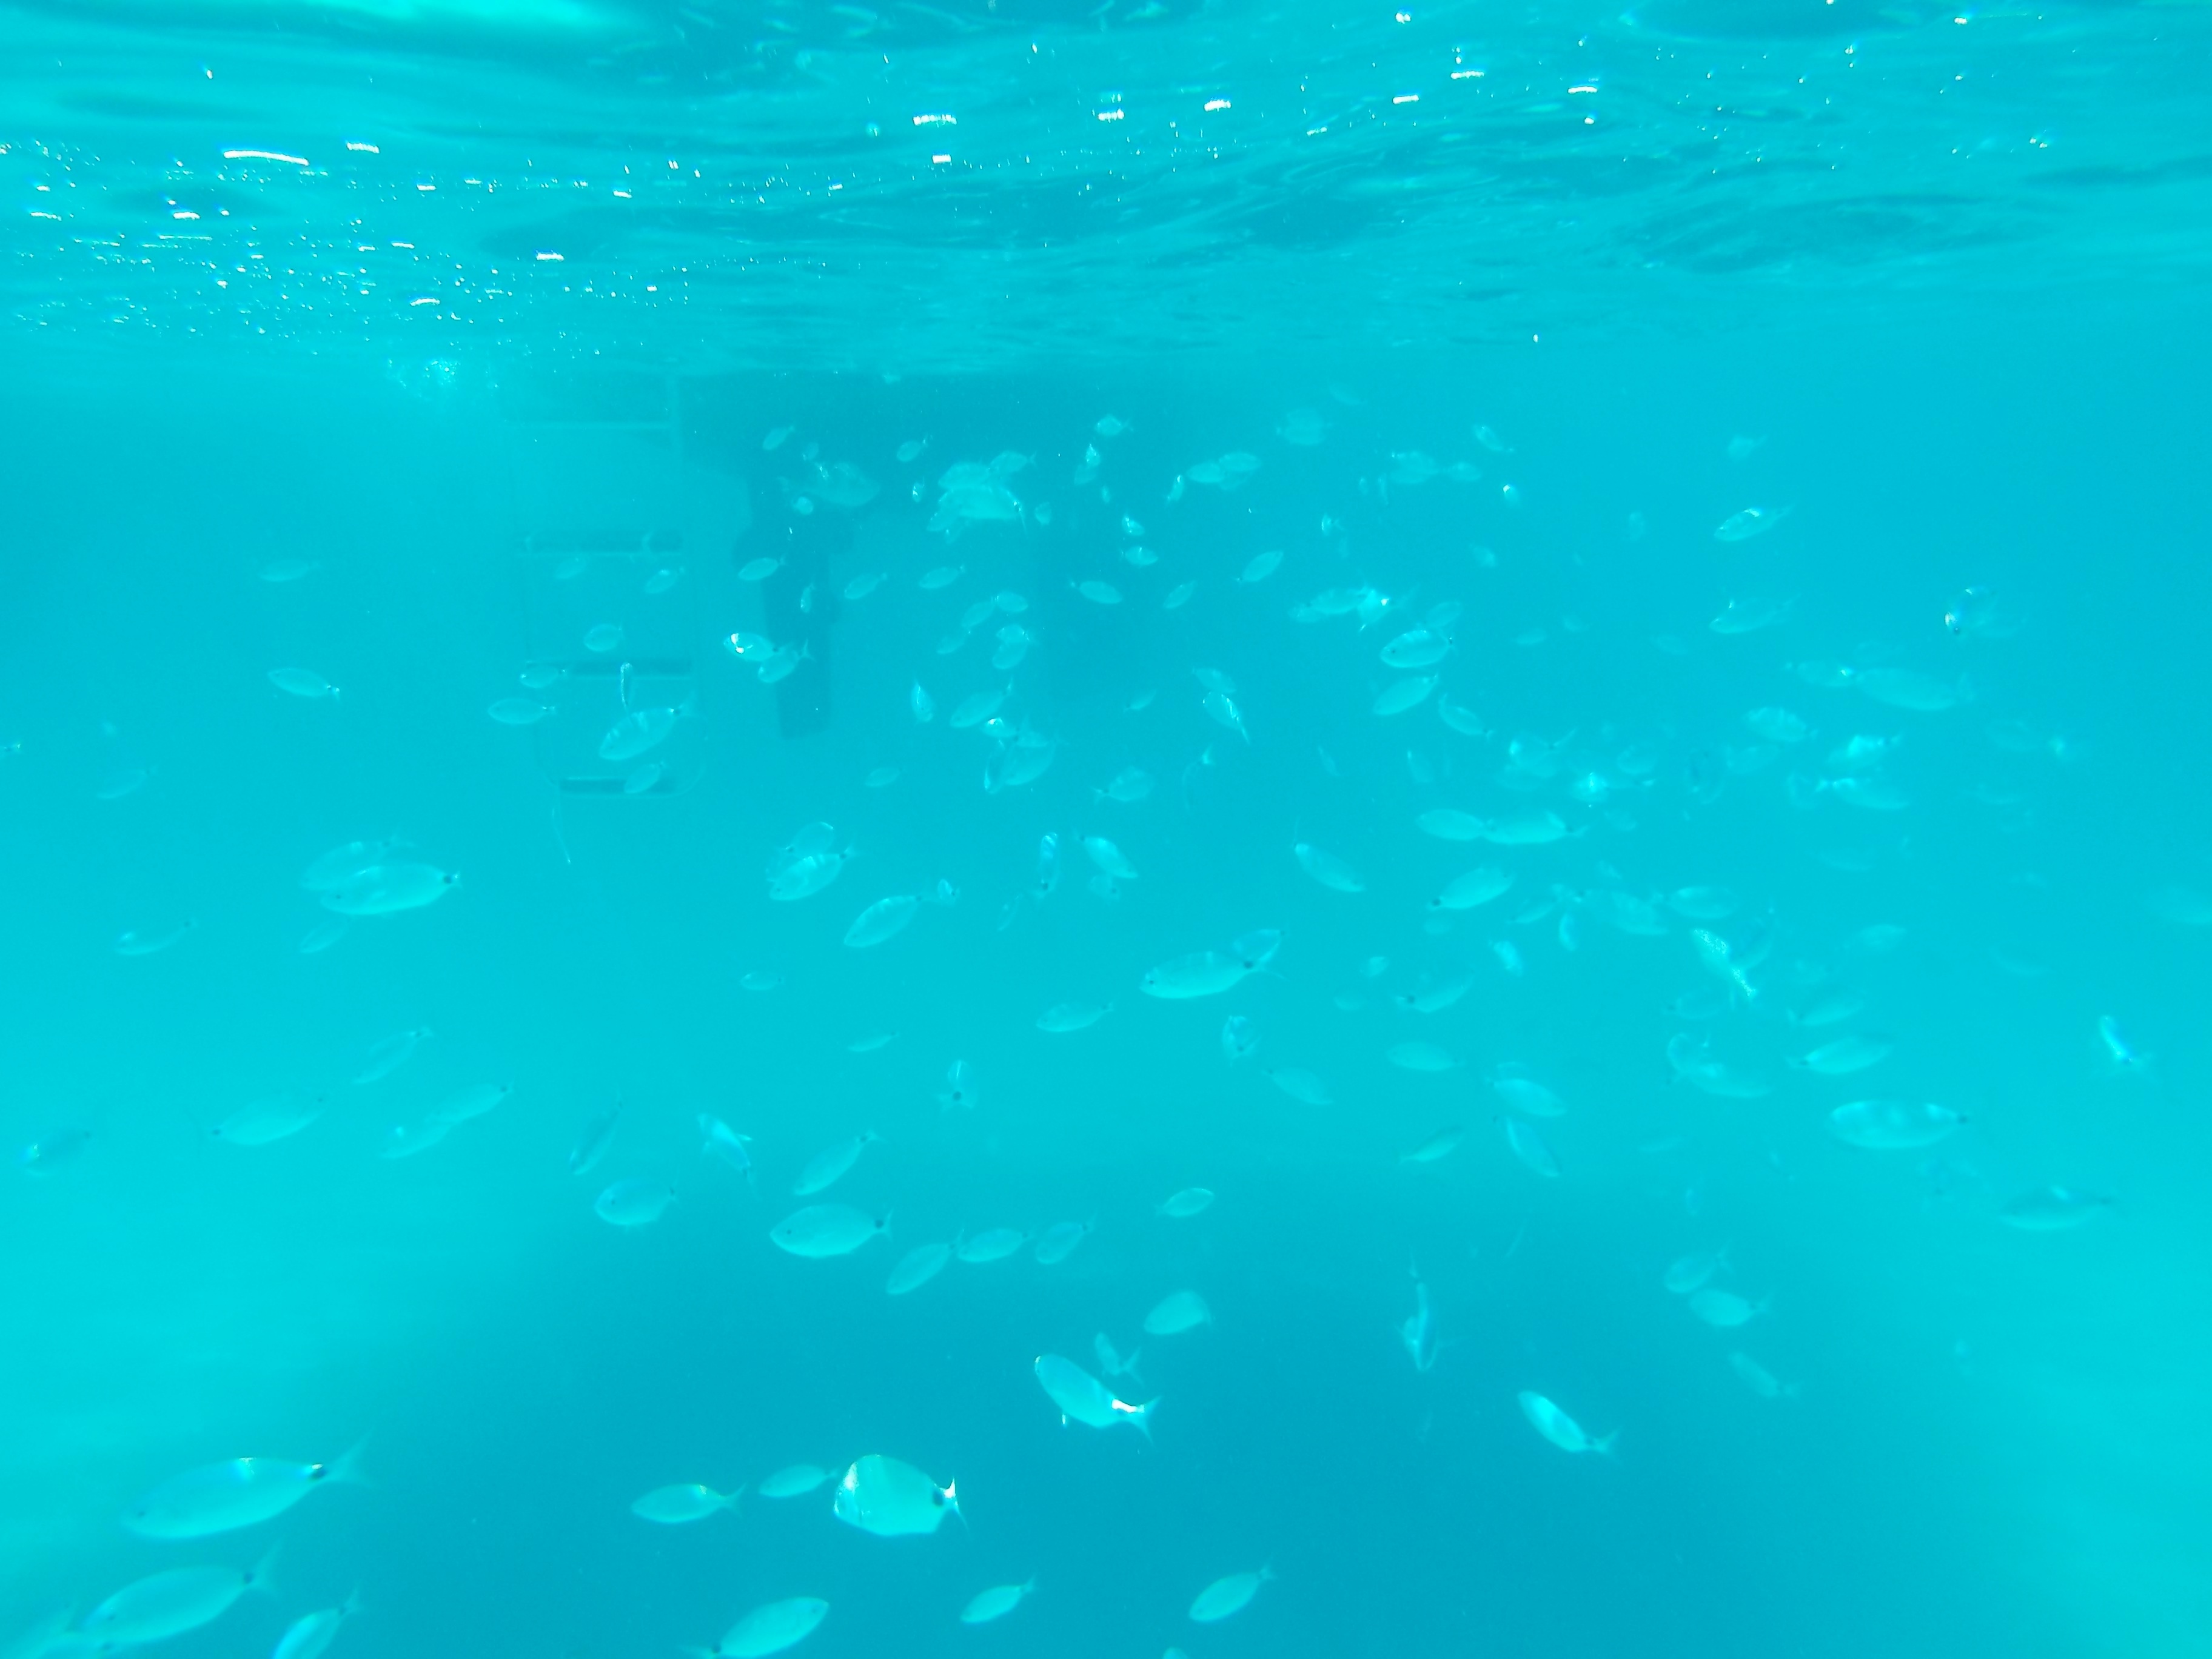
sea, ocean, underwater, swimming pool, blue, fish, fish swarm, marine biology